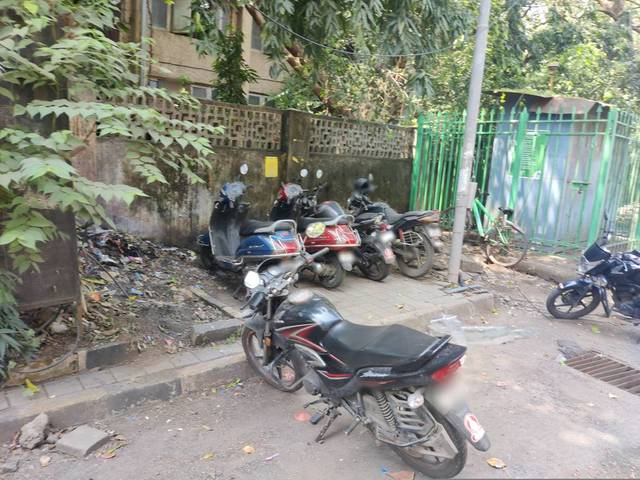
Region: India
Coordinates: 19.091, 72.838